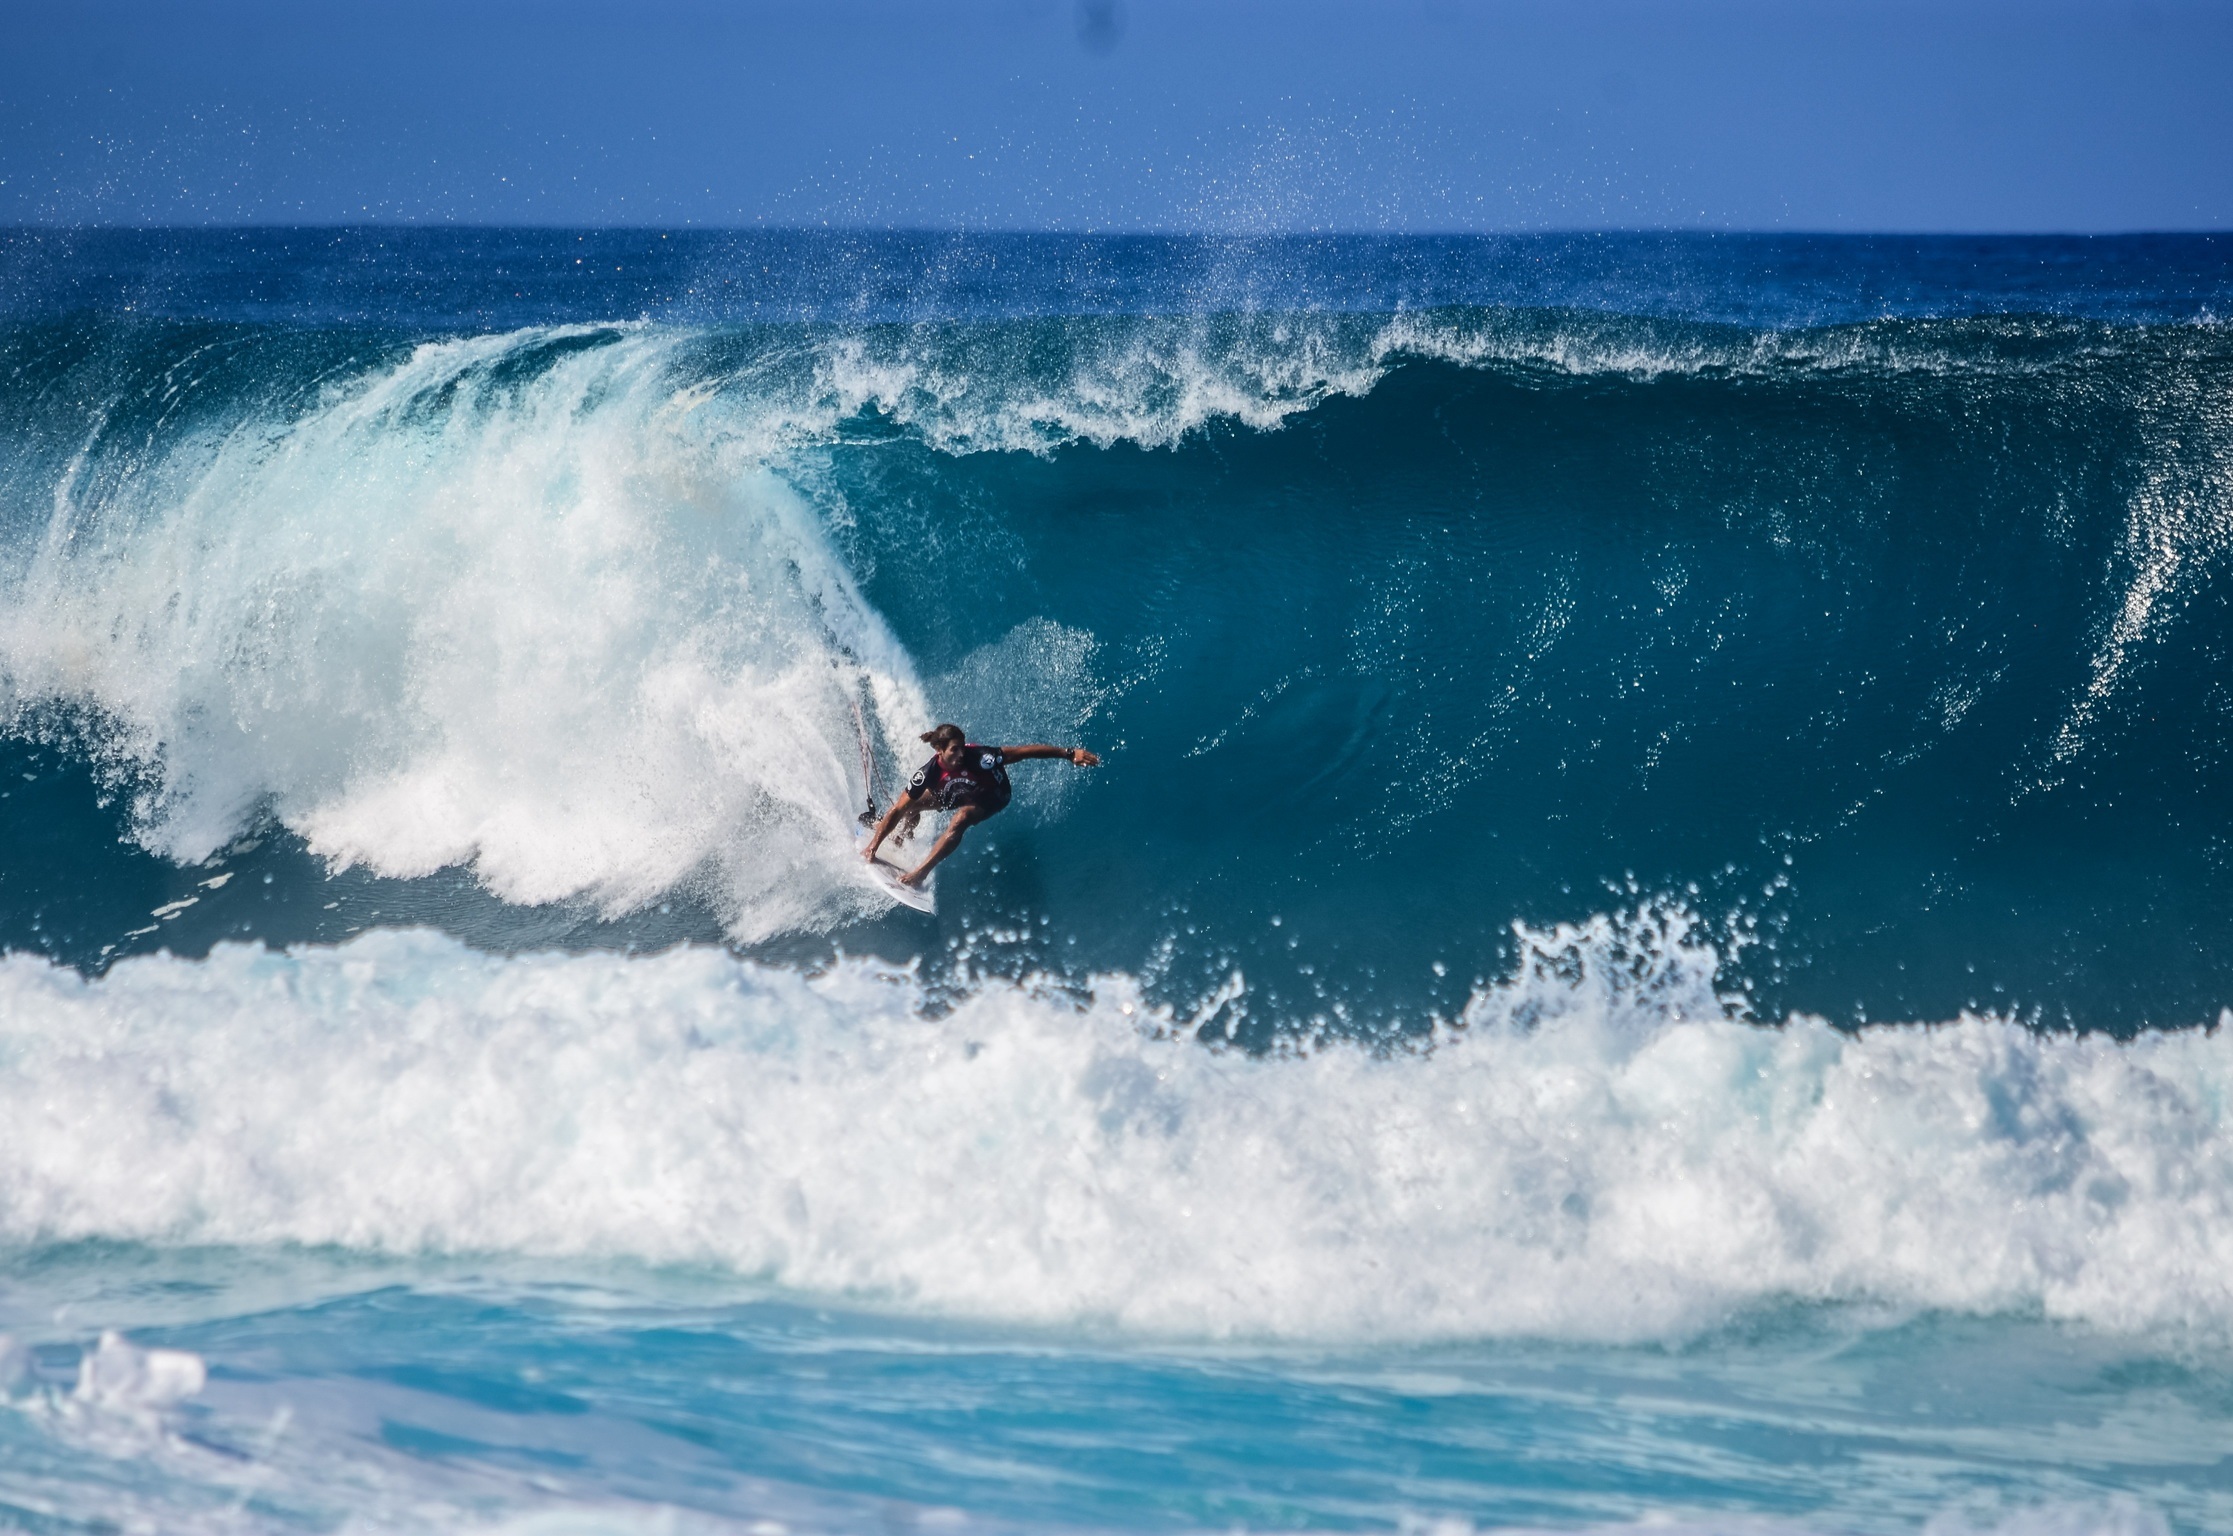
sea, water, outdoor, ocean, board, wave, summer, surfer, surf, surfing, sailing, surfboard, extreme, extreme sport, activity, waves, sports, active, water sports, water sport, extreme sports, wind wave, boardsport, surfing equipment and supplies, surface water sports, individual sports, bodyboarding